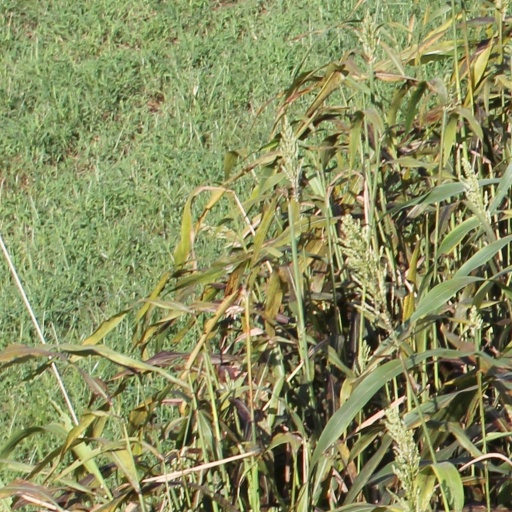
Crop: sorghum